Stay apparatus

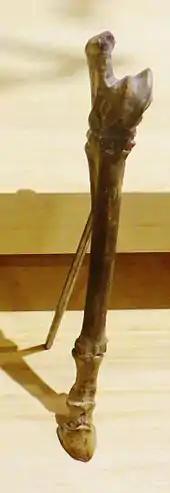
The ancient Dinohippus had a rudimentary stay apparatus

The most common of the ancient, now-extinct wild horse species in North America, "Dinohippus", had a distinctive passive stay apparatus that helped it conserve energy while standing for long periods. Dinohippus was the first horse to show a rudimentary form of this characteristic, and its existence provided additional evidence of the close relationship between Dinohippus and the modern Equus.